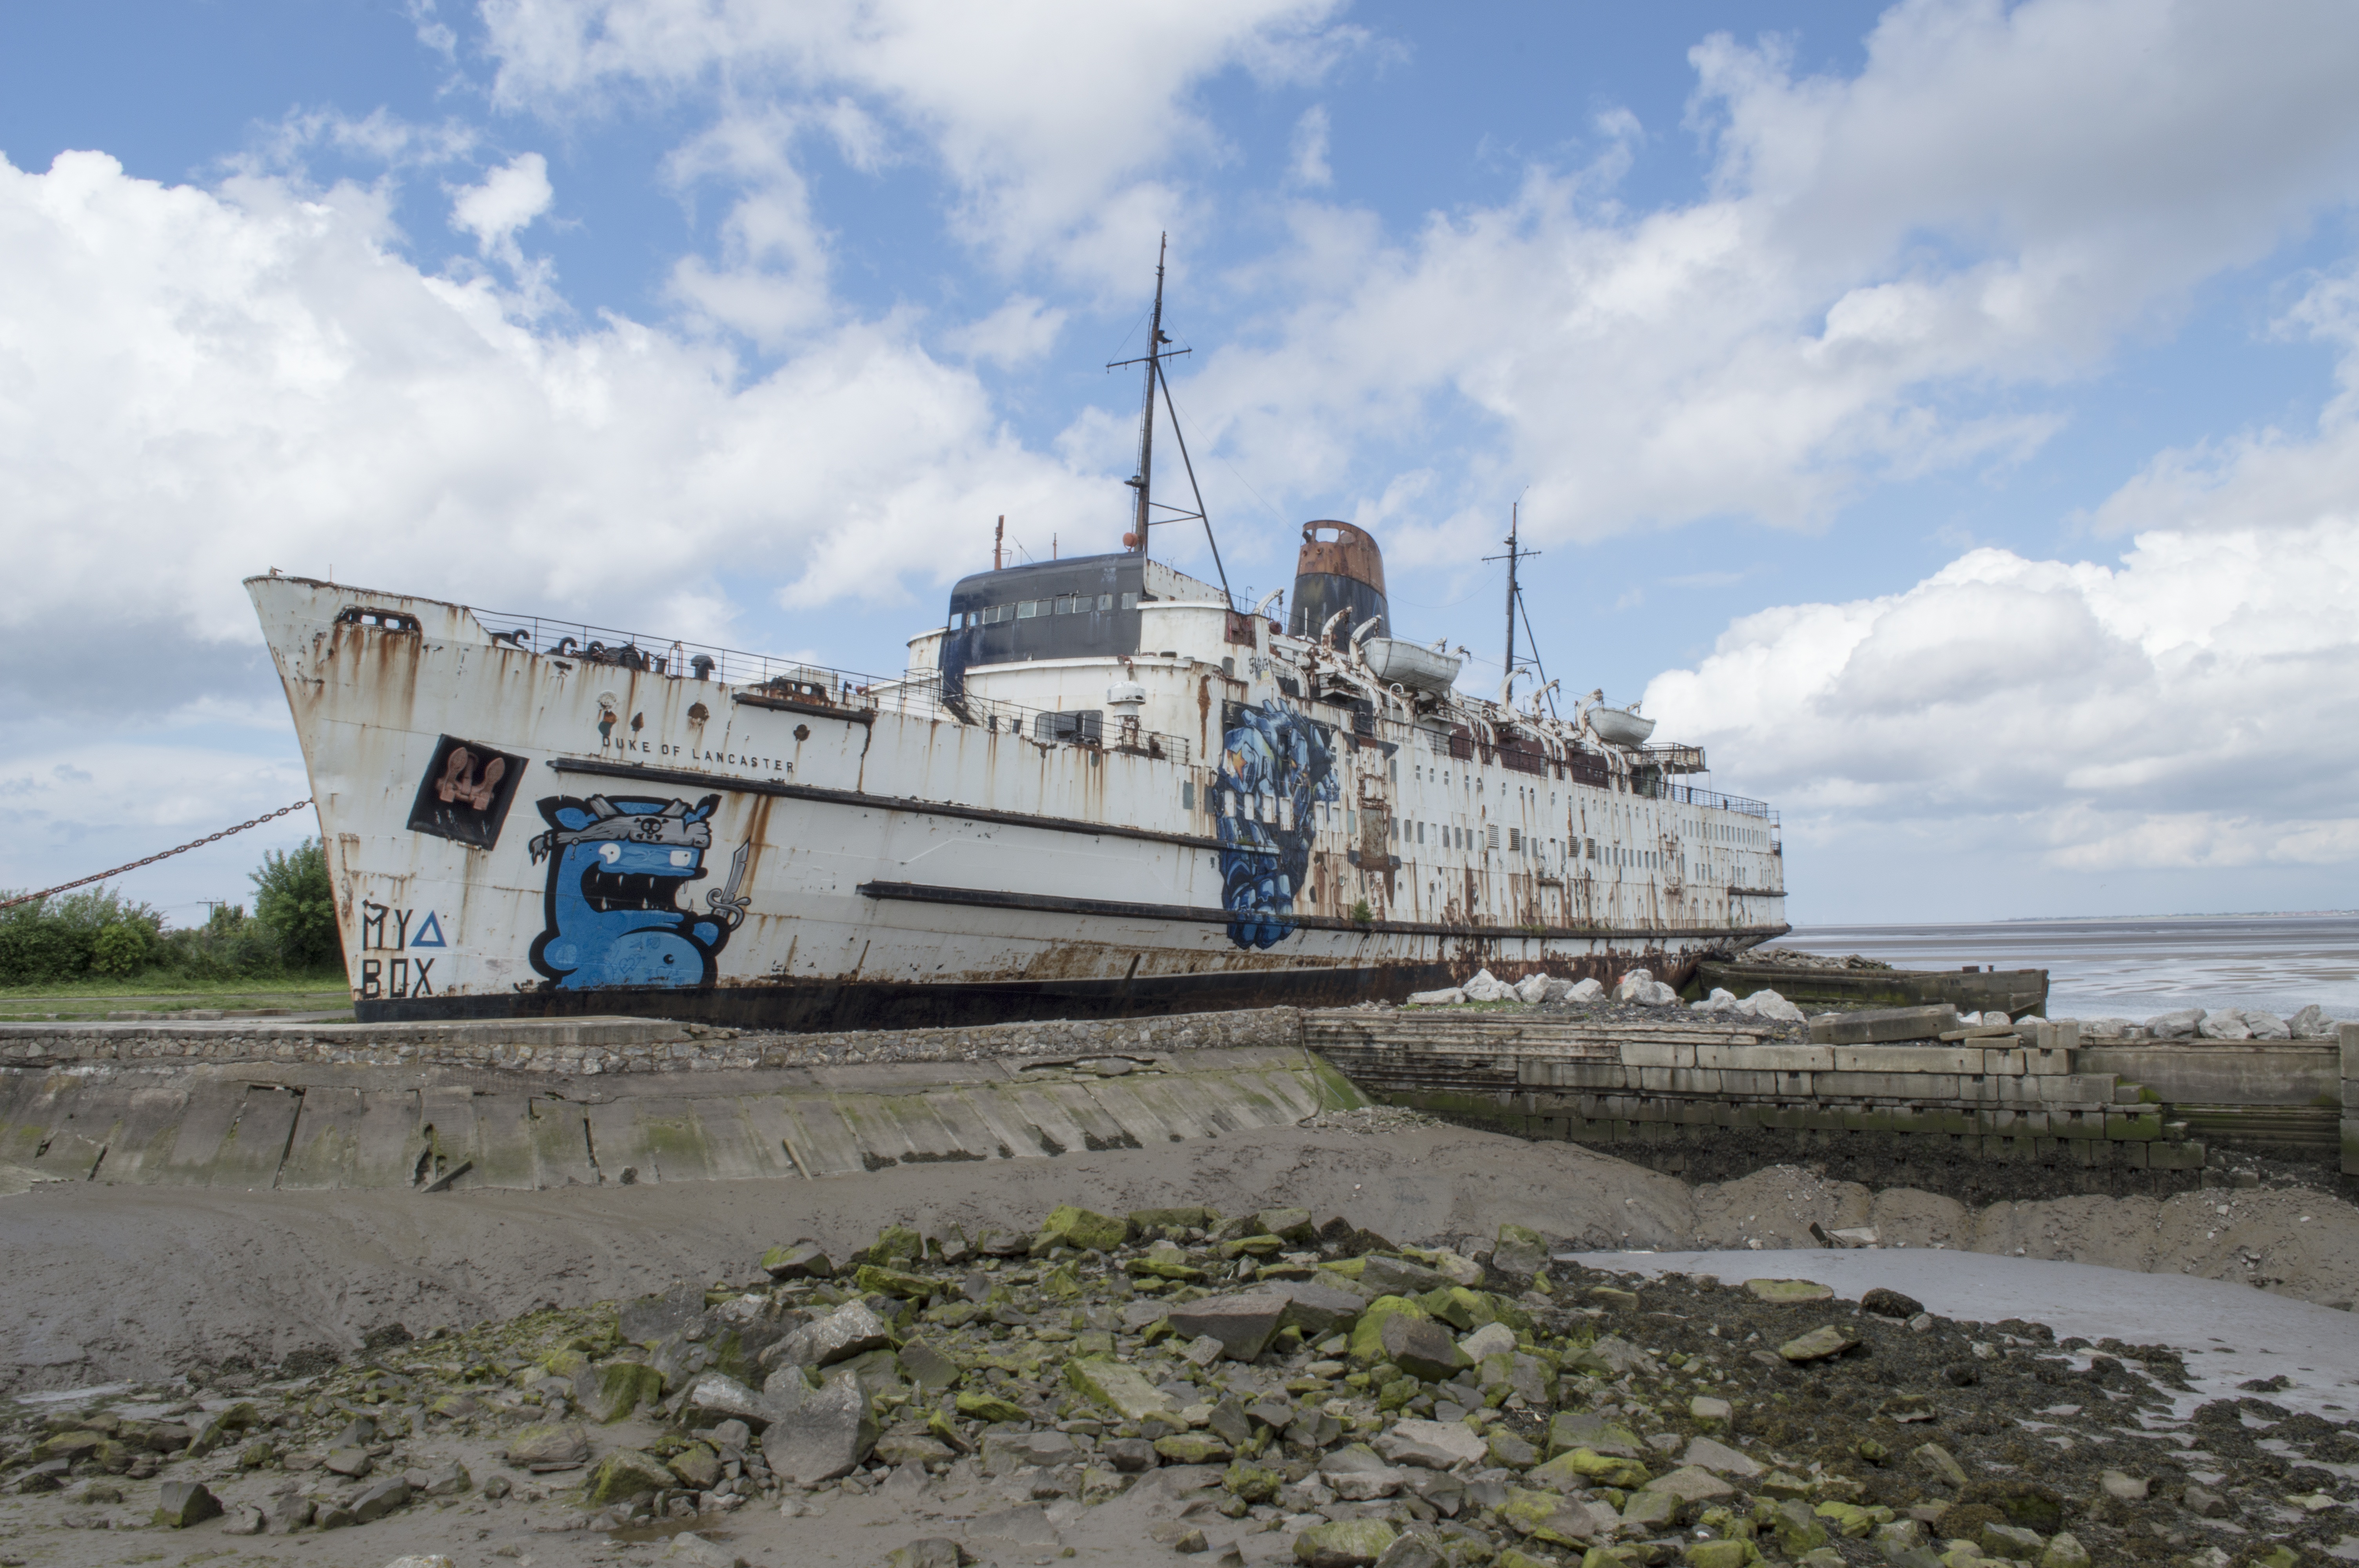
beach, landscape, sea, coast, water, boat, urban, river, ship, vacation, travel, transportation, transport, vessel, vehicle, abandoned, waterway, outdoors, uk, ferry, wales, north, ships, decaying, beaches, rotting, exploration, ran, aground, watercraft, cruise ship, forgotten, destination, passenger, shores, rusting